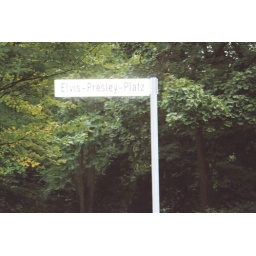
Elvis street sign in Germany